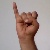
The image shows a hand gesture representing the letter 'I' in Indian Sign Language.